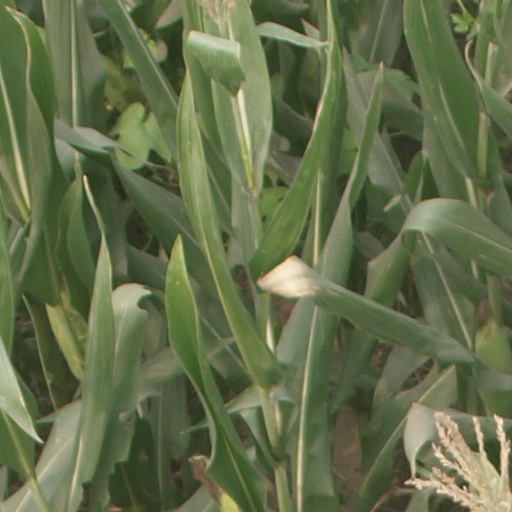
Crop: maize; corn